Edo Mulahalilović

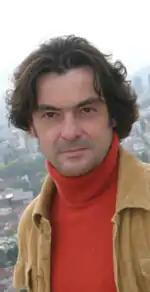

Edo Mulahalilović (23 March 1964 – 27 June 2010) was a Bosnian songwriter and producer.